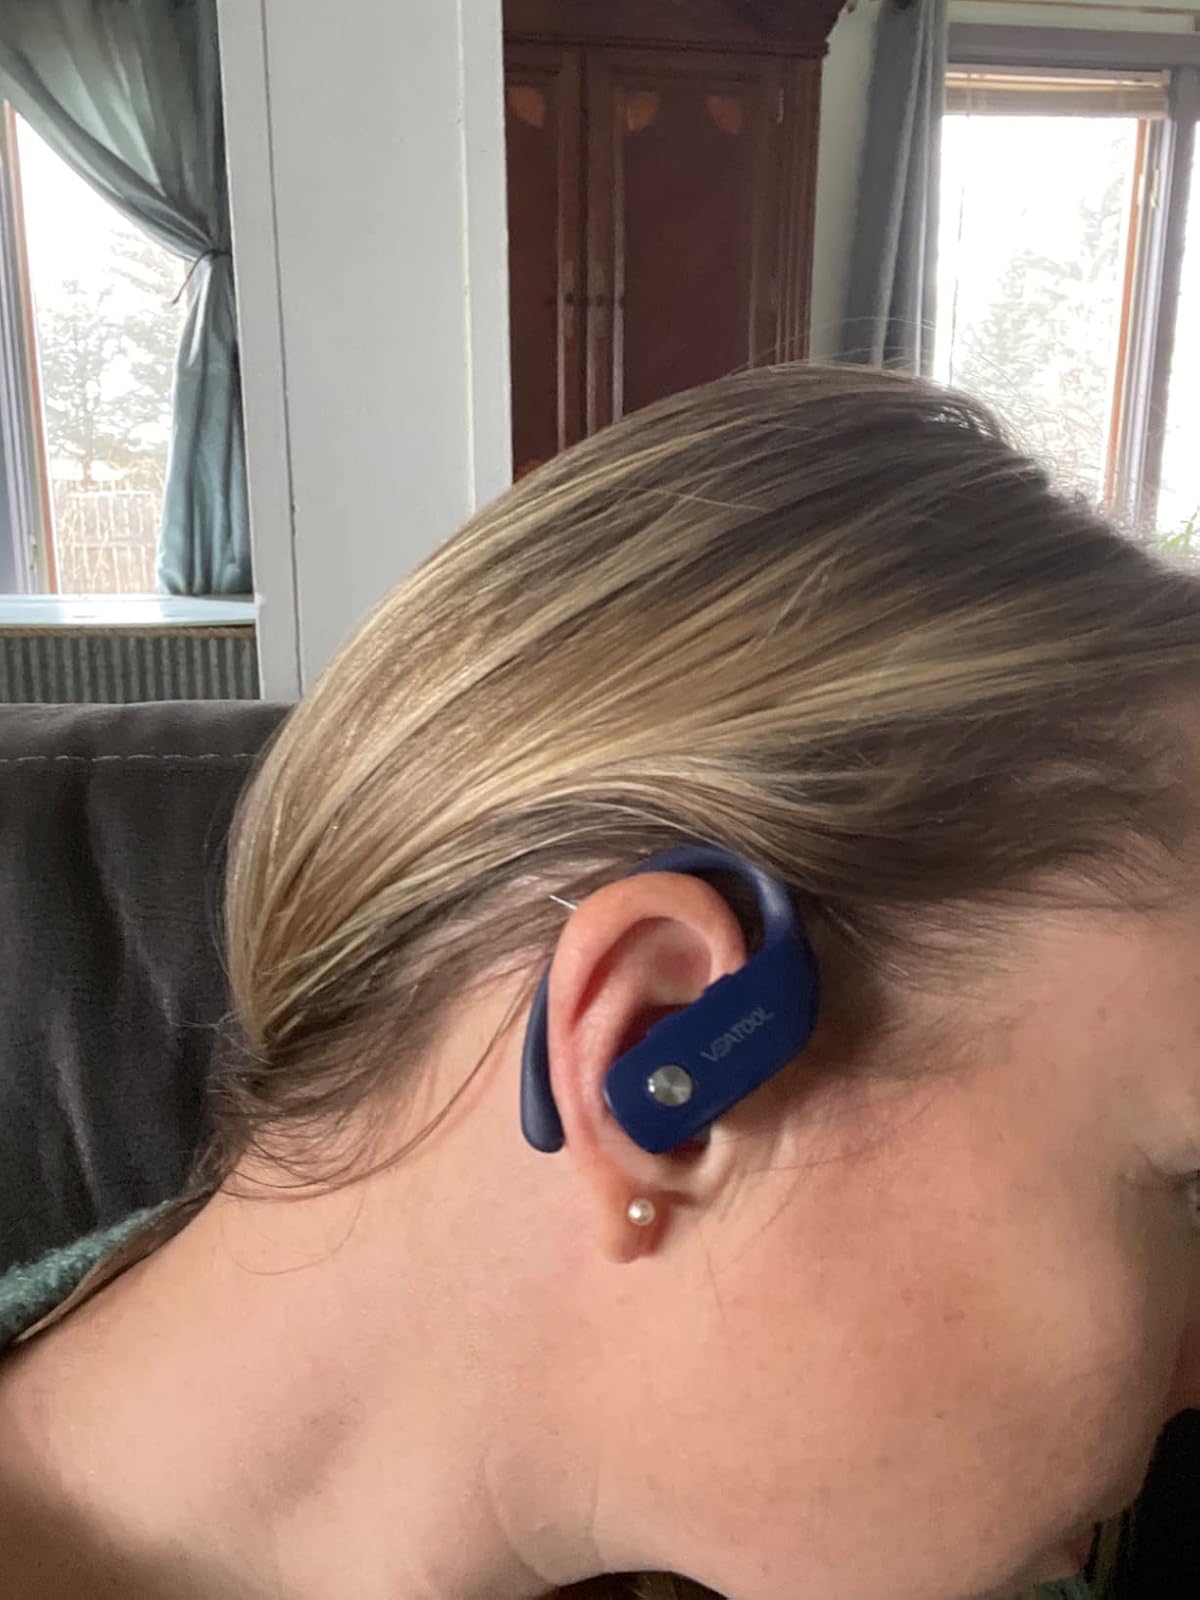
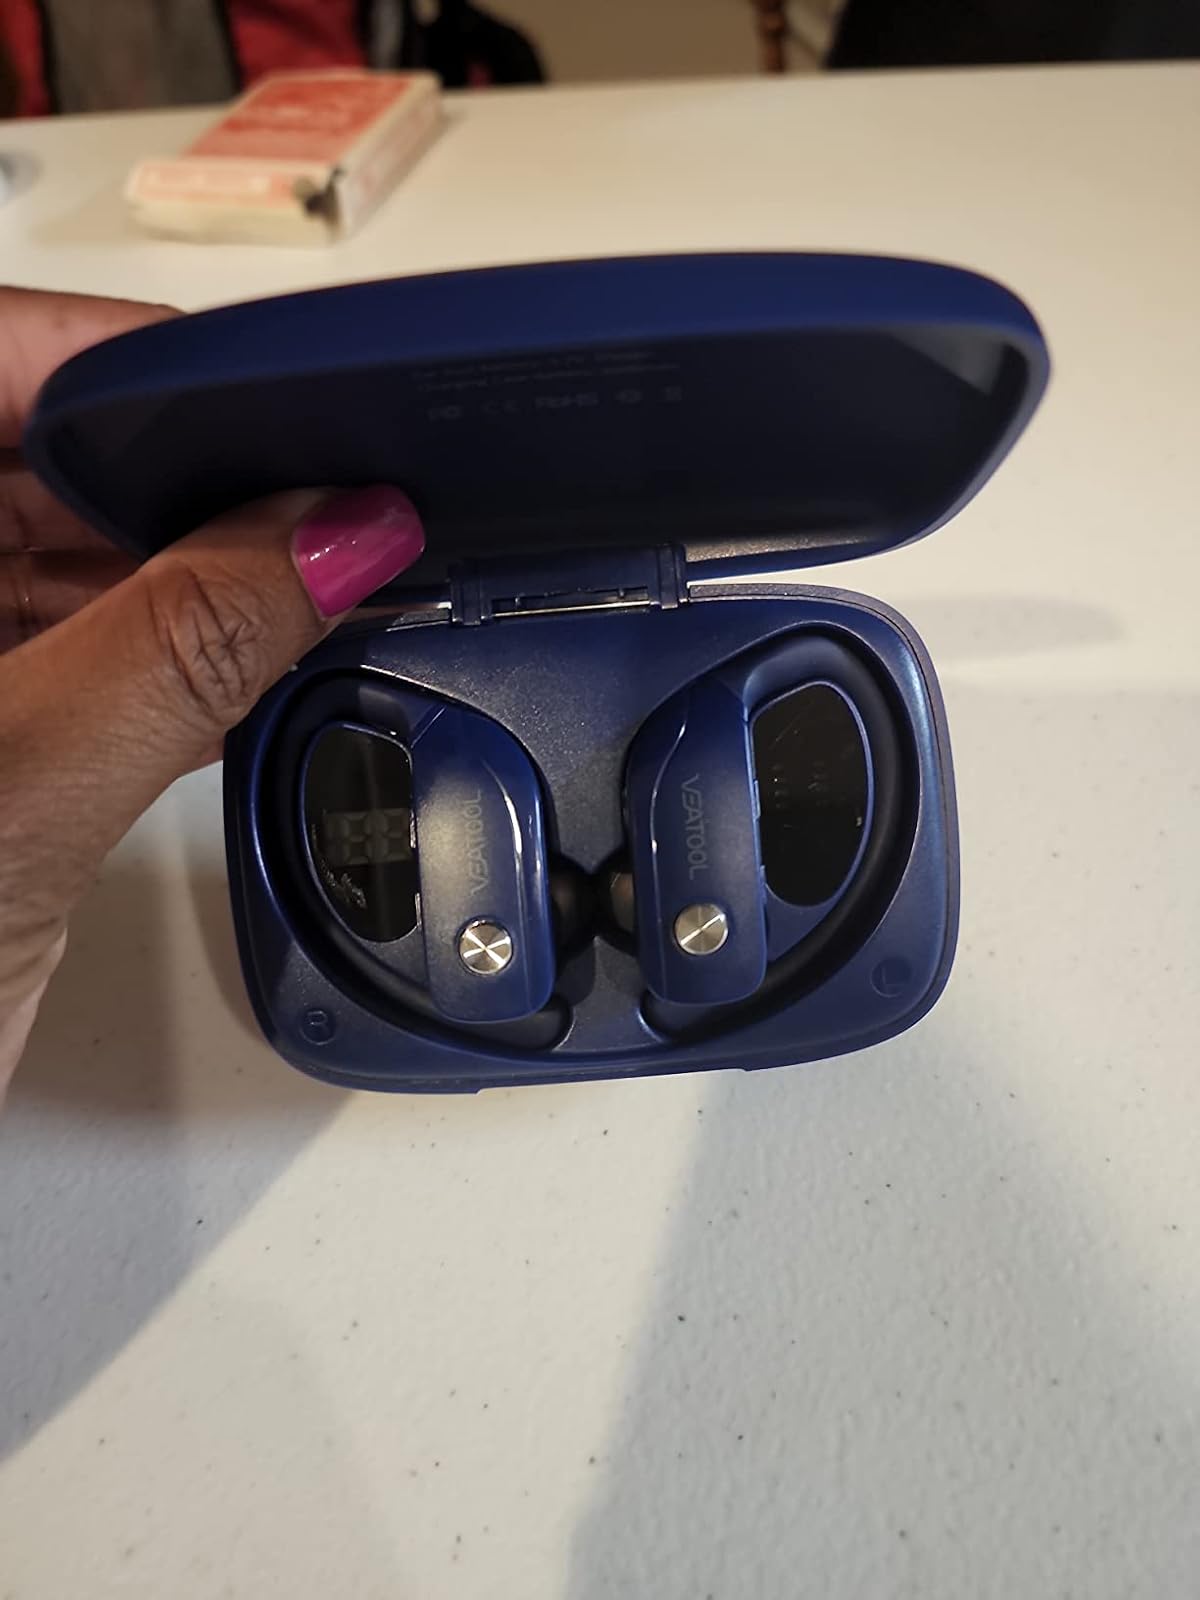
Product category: earbuds
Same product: yes